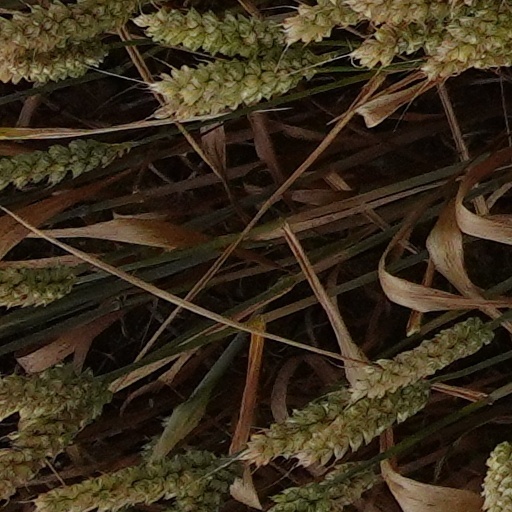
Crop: wheat